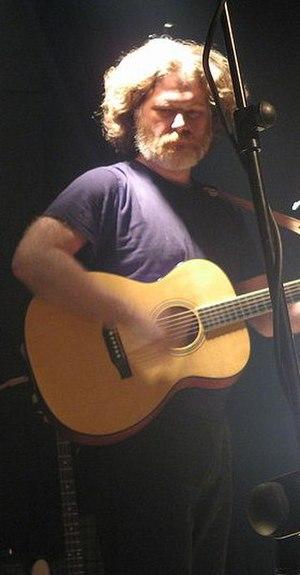
John Elbert Collins est un guitariste américain de jazz.